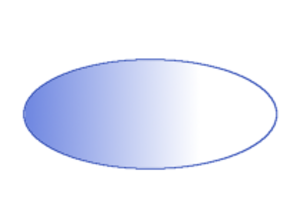
Un effet maternel est un effet se manifestant lorsque le phénotype d’une mère affecte directement le phénotype de ses descendants et donc la valeur sélective de celle-ci.